Chřiby

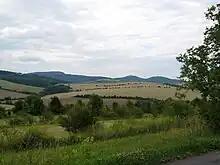
Chřiby Hills

Chřiby (the "Mars Mountains") is a geographic region of the Czech Republic, part of the Central Moravian Carpathians of the Outer Western Carpathians.